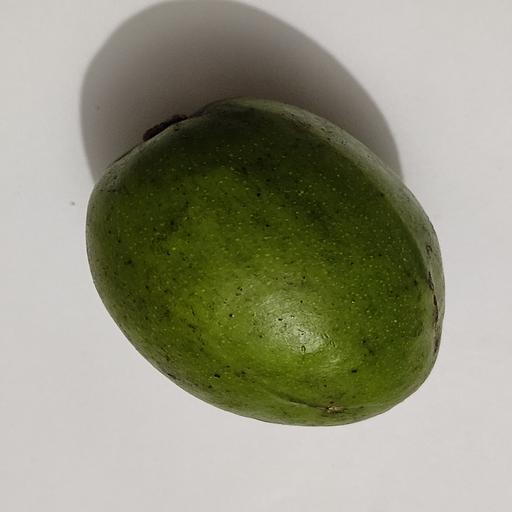
Crop type: Hog Plum